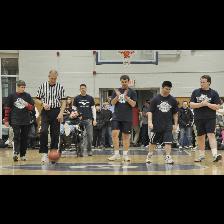
Label: Human